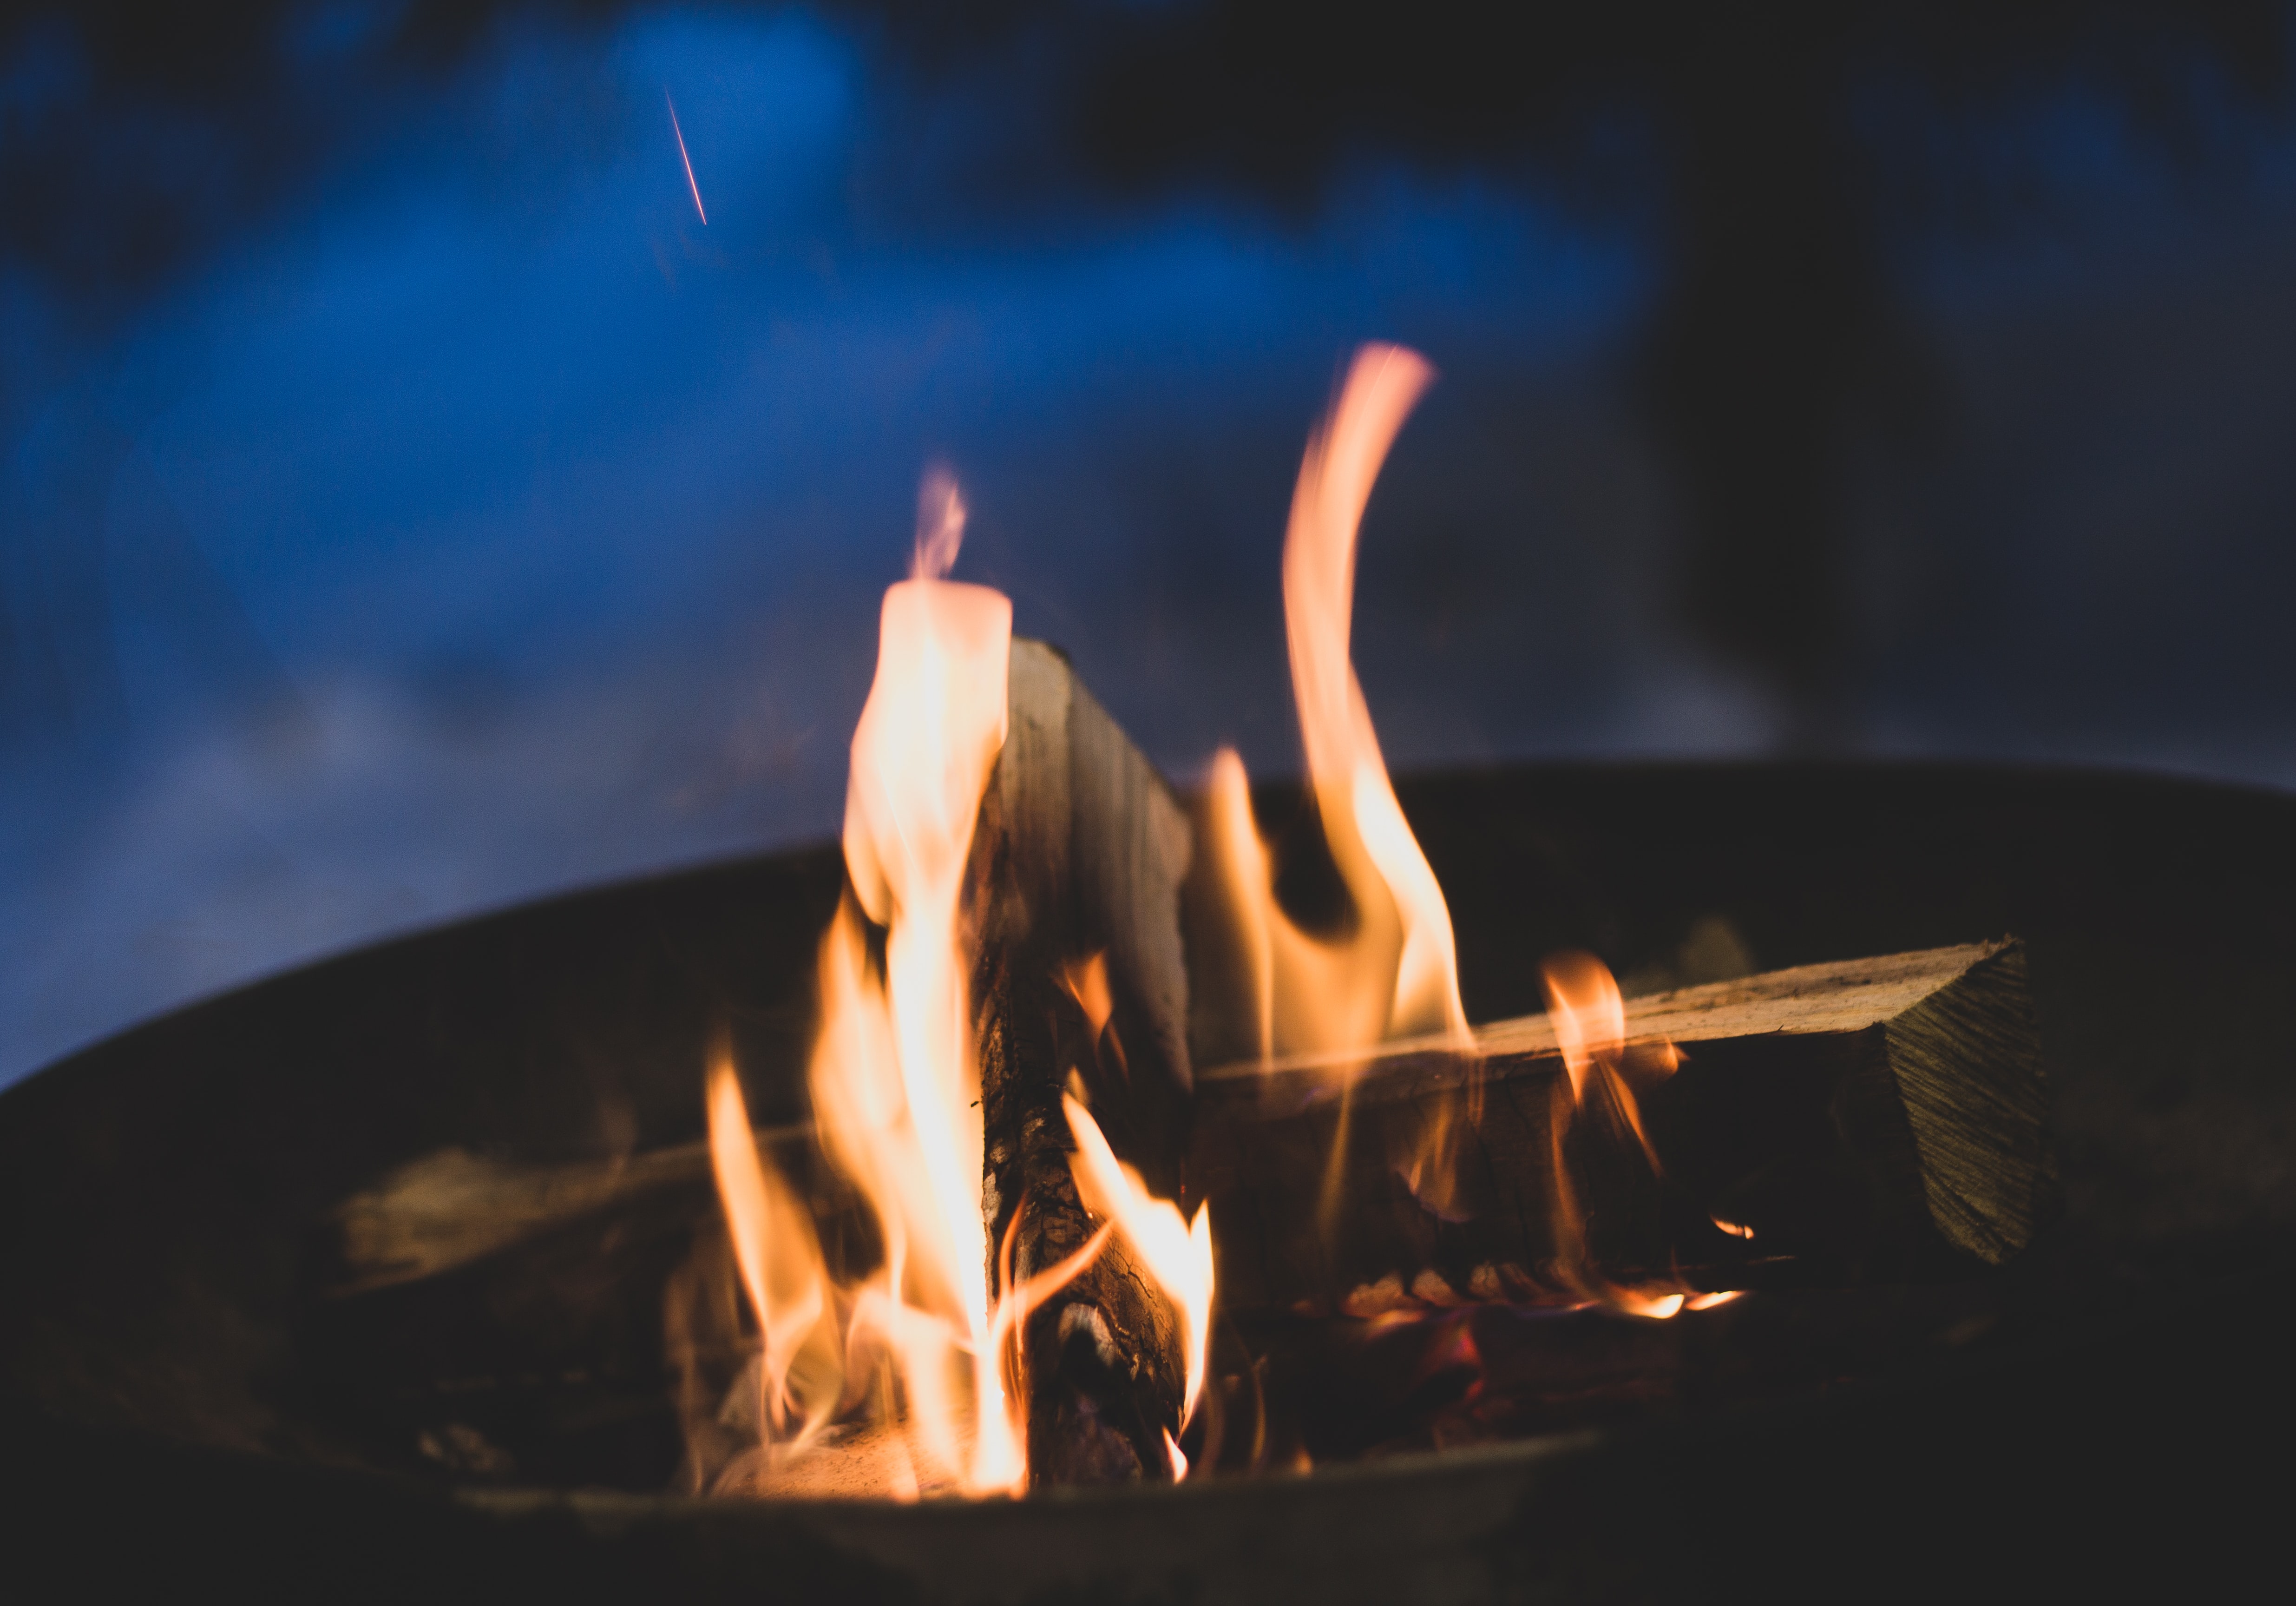
bonfire, forest, comfort, winter, fire, flame, gas, heat, fireplace, event, cooking